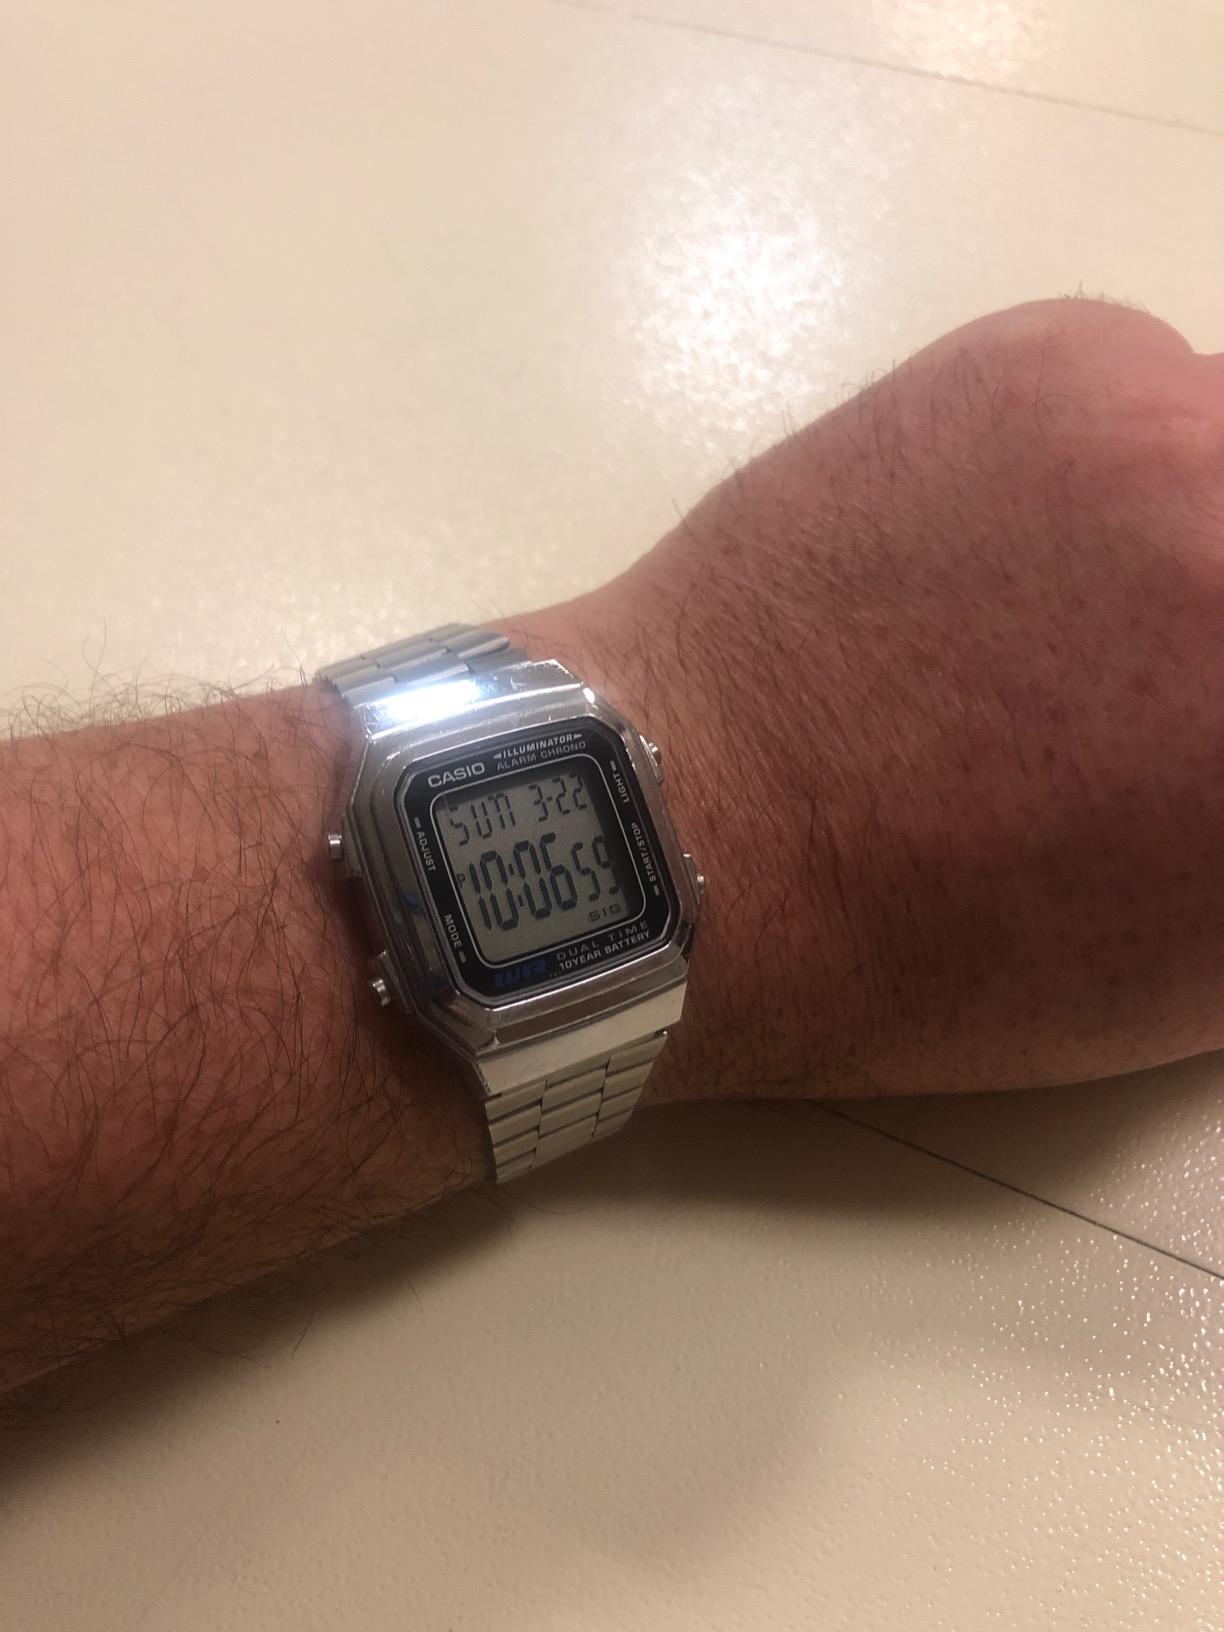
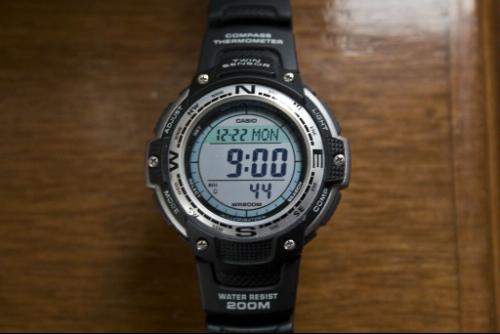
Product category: accessories_watch
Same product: no